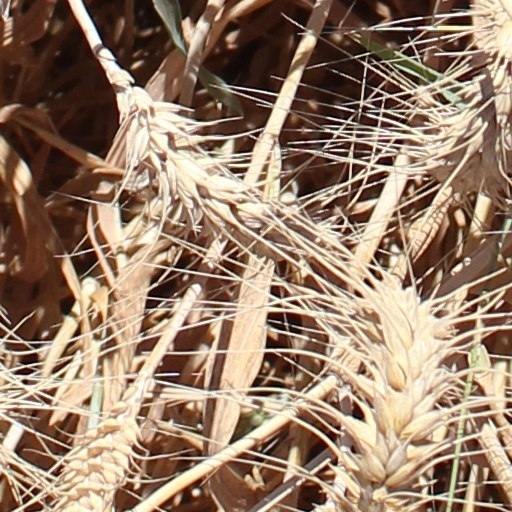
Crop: wheat